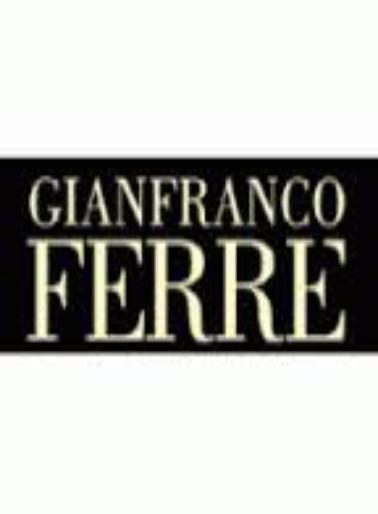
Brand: Gianfranco Ferre
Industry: Necessities